International Teletraffic Congress

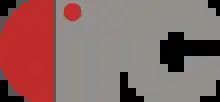
International Teletraffic Conference (ITC) logo used since 2016

Over the years, it has broaden its scope to address a wide spectrum ranging from the mathematical theory of traffic processes, stochastic system modelling and analysis, traffic and performance measurements, network management, traffic engineering to network capacity planning and cost optimization, including network economics and reliability for various types of networks. ITC served as a forum for all theoretical fundamentals and engineering practices for large-scale deployment and operation of telecommunications networks. Since its inception, ITC witnessed the evolution of communications and networking: the influence of computer science on telecommunication, the advent of the Internet and the massive deployment of mobile communications and optics, the appearance of peer-to-peer networking and social networks, the ever increasing speed and flexibility of new communication technologies, networks, user devices, and applications, and the ever changing operation challenges arising from this development. ITC documented this evolution with contemporary measurement studies, performance analyses of new technologies, recommendations for provisioning and configuration, and greatly contributed to the methodological toolbox of network scientists.